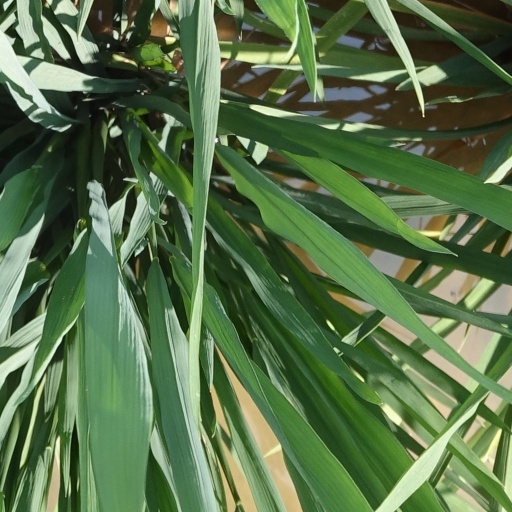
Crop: rice